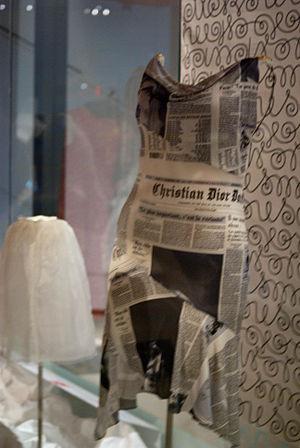
John Galliano, né le 28 novembre 1960 à Gibraltar, est un styliste britannique, créateur de haute couture.